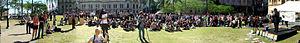
Le mariage homosexuel est reconnu en Australie depuis le 9 décembre 2017.